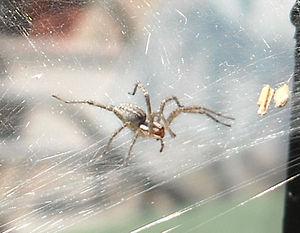
La théorie évolutive des jeux, appelée aussi théorie des jeux évolutionniste, est l'application de la théorie des jeux à l'étude de l'évolution de populations en biologie. Elle définit un cadre de compétitions, de stratégies et d'analyses dans lequel la compétition darwinienne peut être modélisée. Elle a vu le jour en 1973 avec la formalisation par John Maynard Smith et George R. Price des compétitions, analysées en tant que stratégies, et des critères mathématiques qui peuvent être utilisés pour prédire les résultats des stratégies concurrentes.